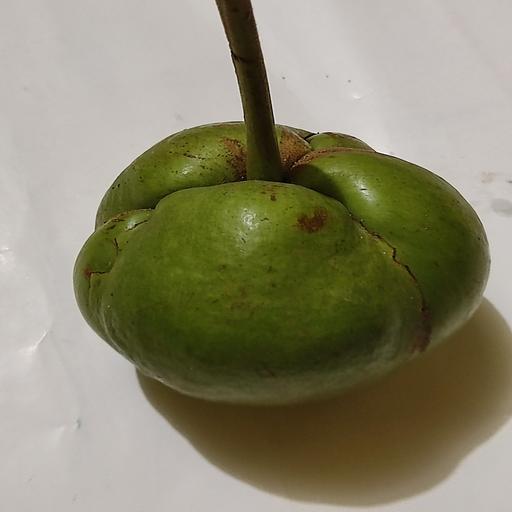
Crop type: Elephant Apple